Holy Water (Madonna song)

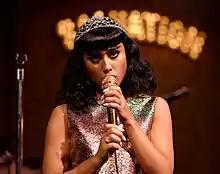
Natalia Kills ("pictured") co-wrote "Holy Water" with Madonna.

While working on "Rebel Heart", Madonna enlisted a range of composers and producers to work with her. On April 9, 2014, she uploaded a picture of herself on her Instagram with Natalia Kills and Martin Kierszenbaum, hinting that they were working in some songs for the album, by posting: "Working the midnight shift with Natalia Kills. 2 girls on a couch... don't it taste like Holy Water? #artforfreedom #rebelheart #revolutionoflove". In the picture, Madonna was seen sitting with Kills in front of two microphones, and as noted by Keith Caulfield of "Billboard", "[i]n the foreground is Martin Kierszenbaum, the founder and chairman of Cherrytree Records and senior executive of A&R for Interscope Records". In an interview for "Paper", Kills revealed that Madonna's dancers used to play Kills' songs during their rehearsals and workouts every week, which interested Madonna to collaborate with her. Together they wrote eight songs in one week, with Kills commenting about Madonna: "She writes incredible lyrics, sings beautiful melodies, but most of all she is so fucking funny".